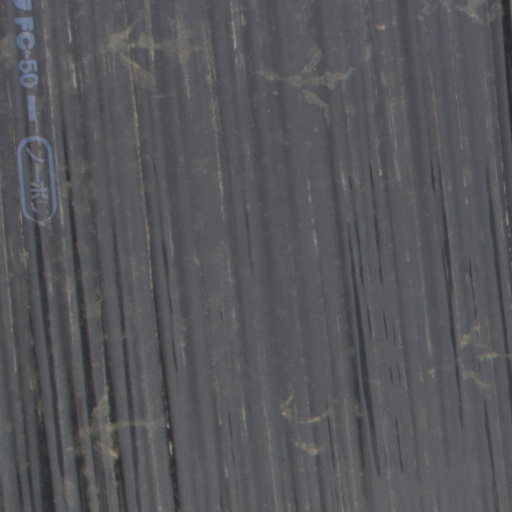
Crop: Jerusalem artichoke